Dragutin Tomašević

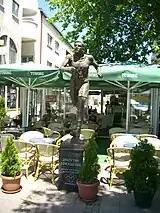
A life-size statue of Tomašević in Petrovac na Mlavi

A myth that surfaced following Tomašević's death holds that the pathologist who examined his cadaver discovered that the athlete had been born with two hearts. Another urban legend holds that, in 1909, Tomašević was challenged to race a train from Požarevac to Petrovac na Mlavi by a Serbian transportation firm. He is said to have been waiting for the train as it arrived at the station, to the astonishment of the train conductor and the company's executives.